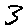
Label: 3